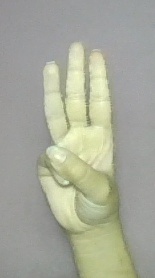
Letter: thaa